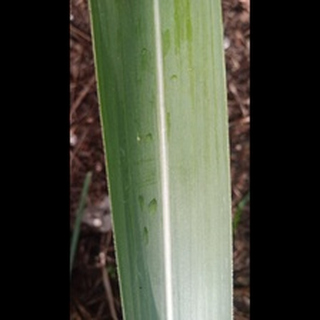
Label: healthy_sugarcane